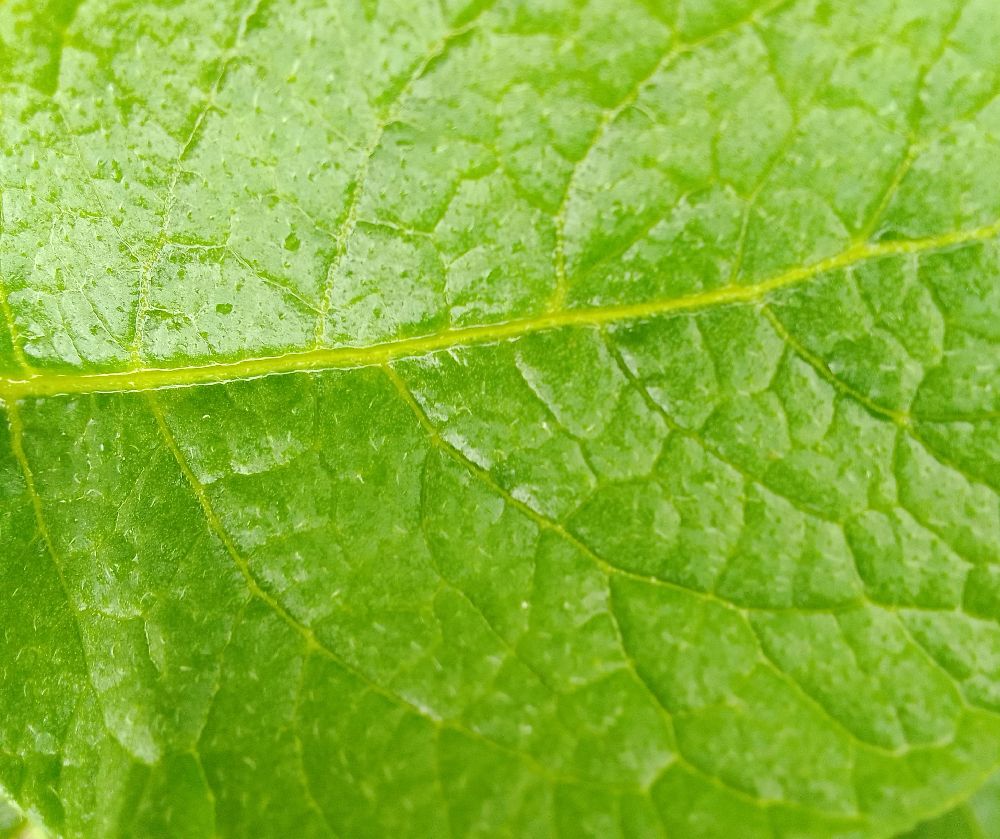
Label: Healthy